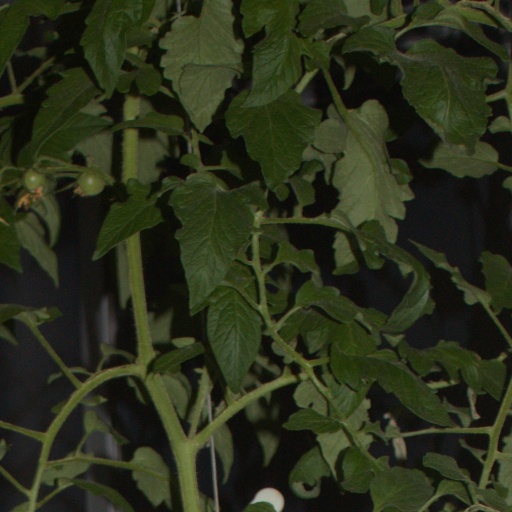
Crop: tomato